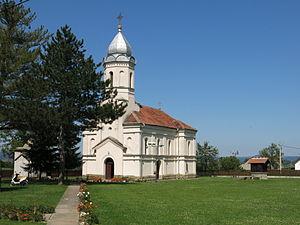
L'éparchie de Valjevo est une circonscription de l'Église orthodoxe serbe. Elle a son siège à Valjevo et, en 2016, elle a à sa tête l'évêque Milutin.
Latković est un village de Serbie situé dans la municipalité de Ljig, district de Kolubara. Au recensement de 2011, il comptait 436 habitants.